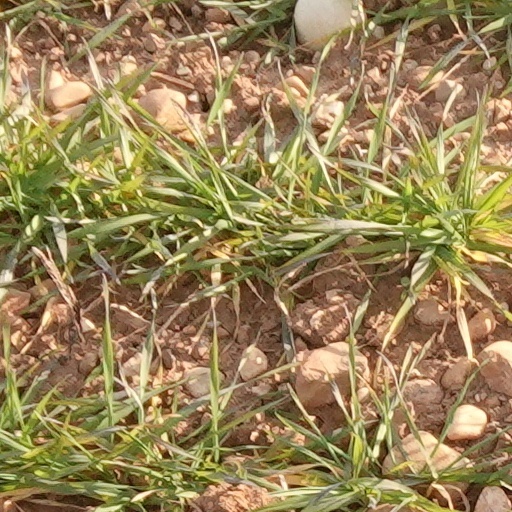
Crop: wheat